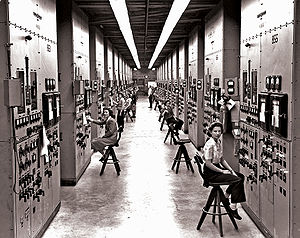
Manhattan Project / Uran / Isotopadskillelse / Elektromagnetisk adskillelse
Operatører ved deres calutron-kontrolpaneler i Y-12. Gladys Owens, damen der sidder i forgrunden, vidste ikke hvad hun havde været involveret i før hun så dette billede på en offentlig rundtur på anlægget 50 år senere.[127]
"Manhattan Project eller Manhattanprojektet var et forsknings- og udviklingsprogram, som under amerikansk ledelse og med deltagelse af Storbritannien og Canada førte til fremstillingen af de første atombomber under 2. verdenskrig. Fra 1942 til 1946 blev projektet ledet af generalmajor Leslie Groves fra den amerikanske hærs ingeniørkorps. Hærens del af projektet fik betegnelsen Manhattan District. Betegnelsen ""Manhattan"" afløste med tiden det officielle kodenavn ""Development of Substitute Materials"" for hele projektet. Undervejs opslugte Manhattanprojektet dens tidligere britiske modpart, som kaldtes Tube Alloys. Blandt de fysikere, som bidrog til atombombens skabelse, var Albert Einstein og Niels Bohr.